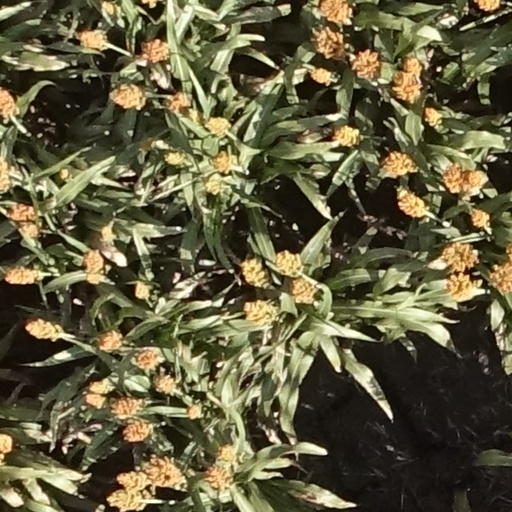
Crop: sorghum